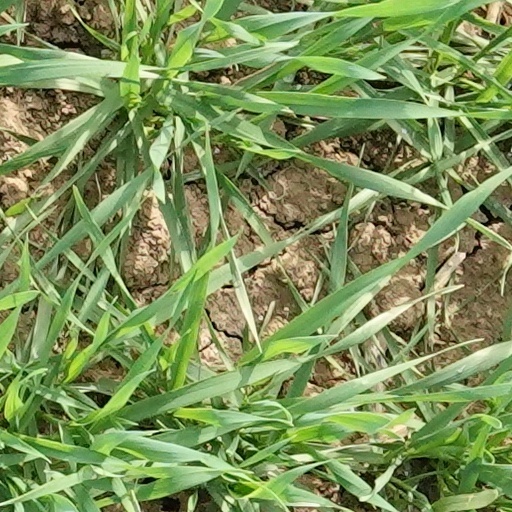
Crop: wheat